Question: What color is the hat?
Tambaya: Menene launin hulan?
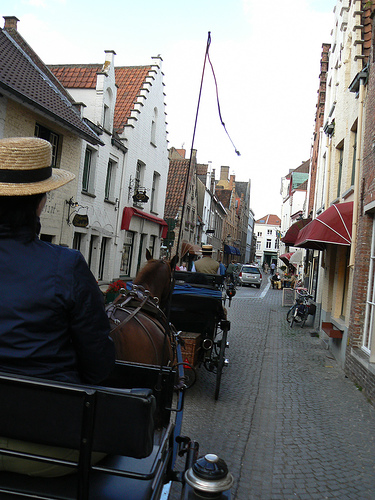
Answer: Yellow.
Amsa: Rawaya.